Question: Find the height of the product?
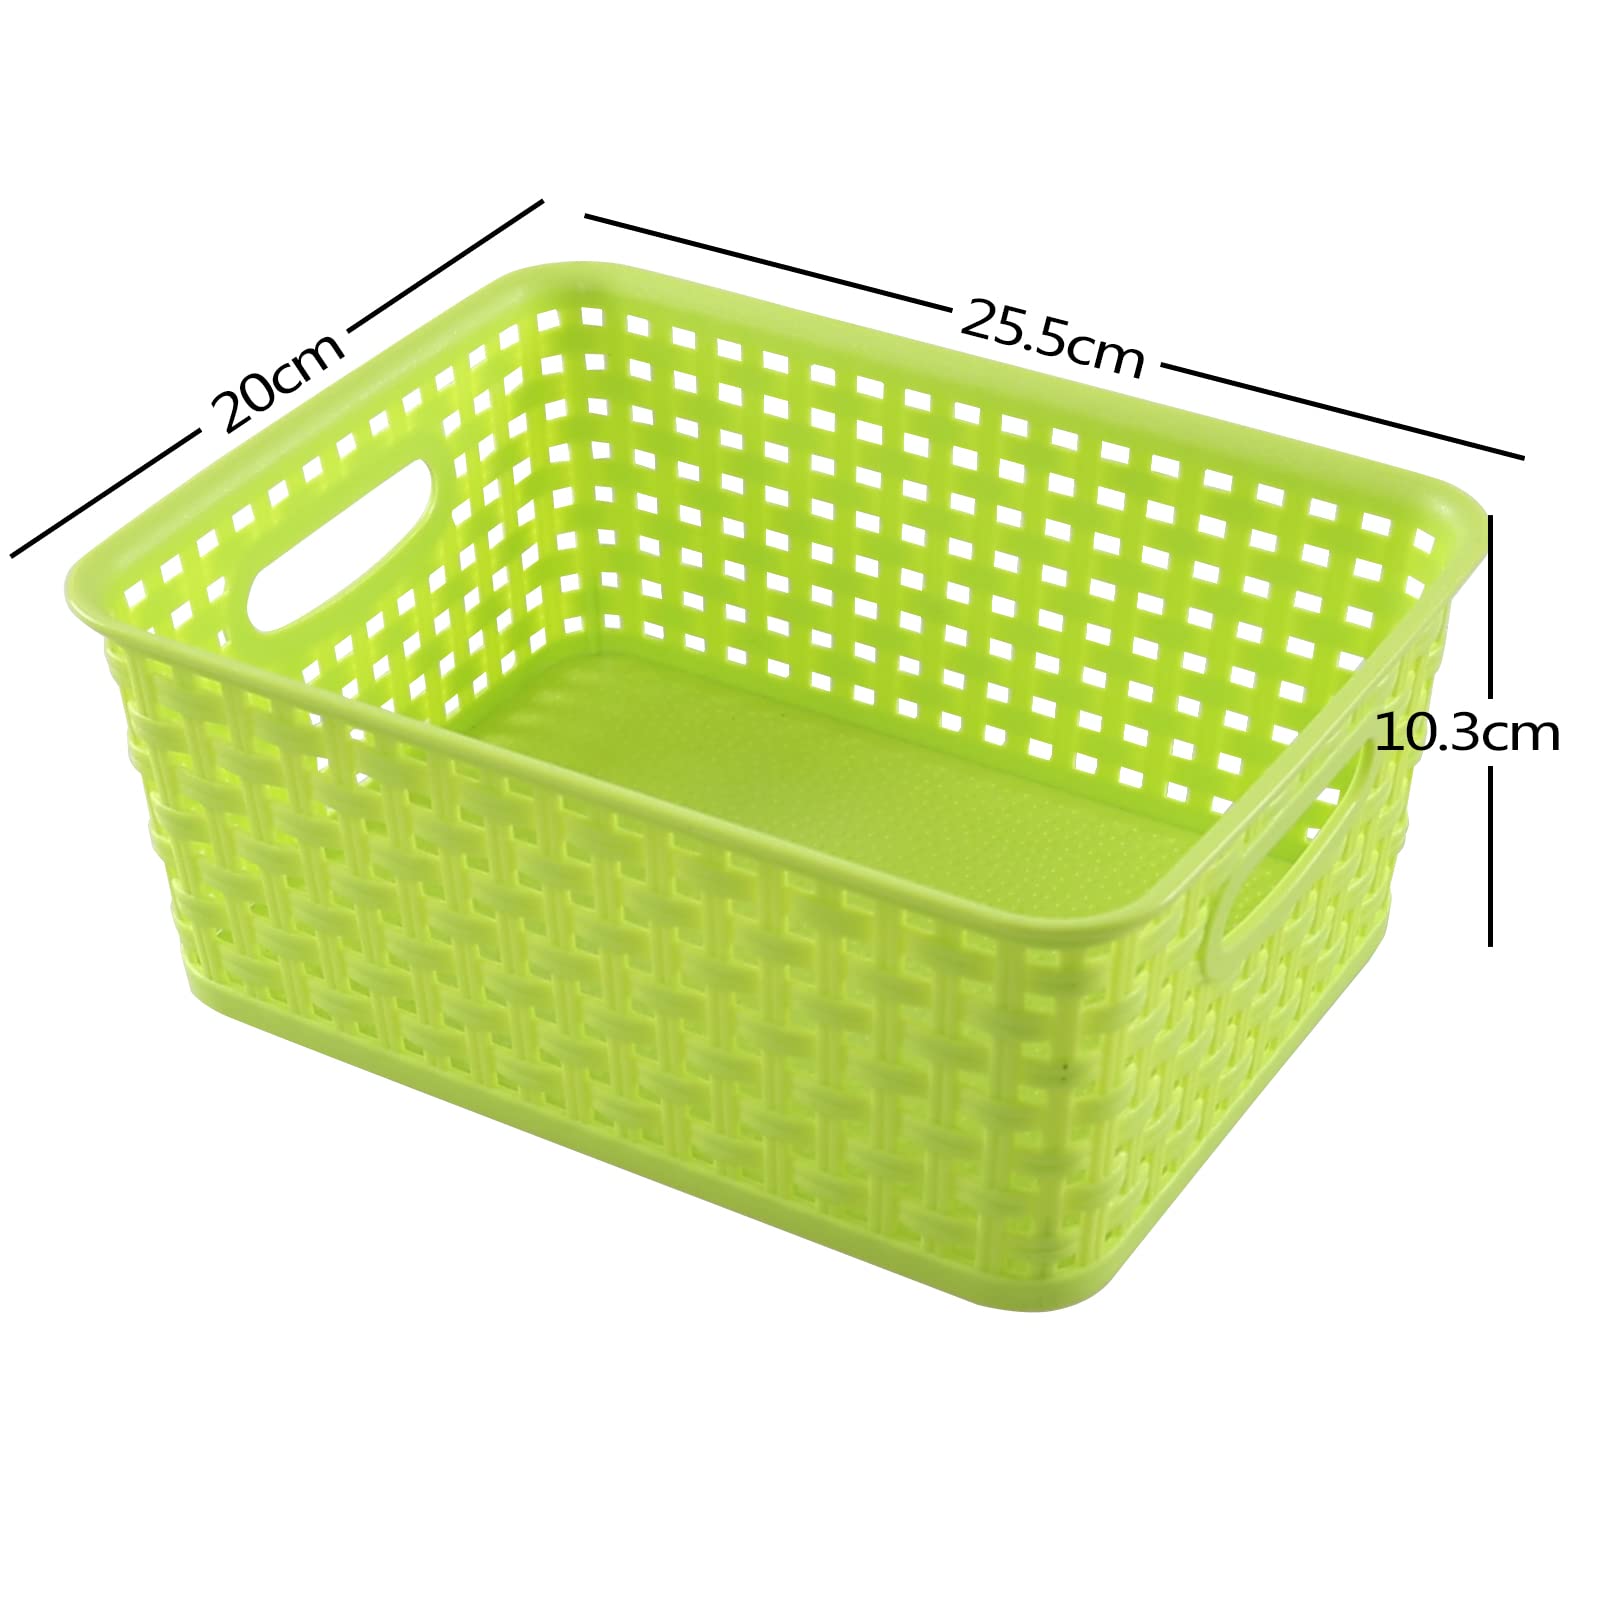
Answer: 10.3 centimetre